University of Southampton

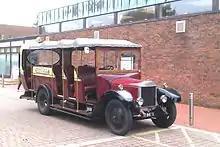
Toastrack, a 1929 Dennis G that has been owned by the University of Southampton Engineering Society since 1958.

On 29 April 1952, Queen Elizabeth II granted the University of Southampton a royal charter, the first to be given to a university during her reign, which enabled it to award degrees. Six faculties were created: Arts, Science, Engineering, Economics, Education and Law. The first University of Southampton degrees were awarded on 4 July 1953, following the appointment of the Duke of Wellington as Chancellor of the university. Student and staff numbers grew throughout the next couple of decades as a response to the Robbins Report. The campus also grew significantly, when in July 1961 the university was given the approval to acquire some 200 houses on or near the campus by the Borough Council. In addition, more faculties and departments were founded, including Medicine and Oceanography (despite the discouragement of Sir John Wolfenden, the chairman of the University Grants Committee). Student accommodation was expanded throughout the 1960s and 1970s with the acquisition of Chilworth manor and new buildings at the Glen Eyre and Montefiore complexes.